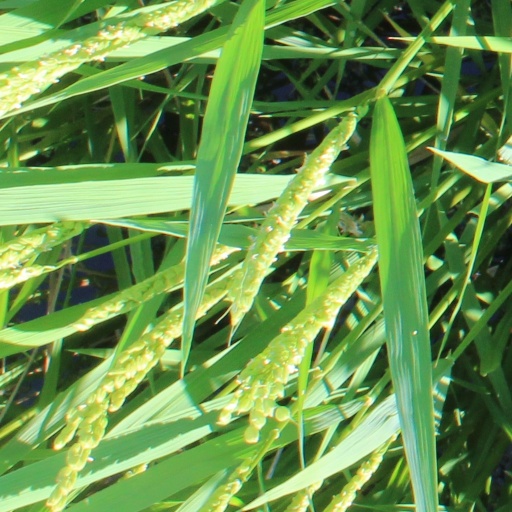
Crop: rice